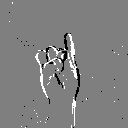
ASL letter: i